Massey Ferguson

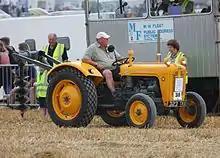
A Massey Ferguson 35

Massey Ferguson developed a wide range of agricultural vehicles and have a large share in the market across the world especially in Europe.